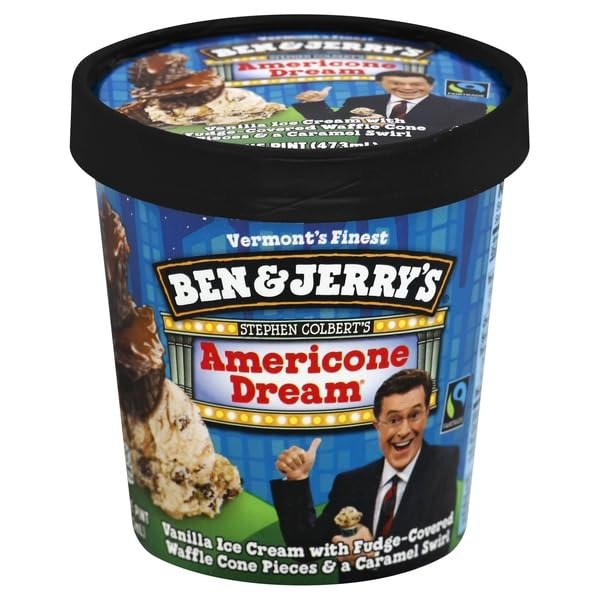
Item Name: Ben & Jerrys, Ice Cream Stephen Colbert's Americone Dream, 16 Ounce
Product Description: Ice Cream
Value: 16.0
Unit: Ounce

Price: 5.19